Malcolm Fraser

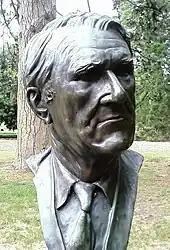
Bust of Malcolm Fraser by political cartoonist, caricaturist and sculptor Peter Nicholson located in the Prime Minister's Avenue in the Ballarat Botanical Gardens

In 1993, Fraser made a bid for the Liberal Party presidency but withdrew at the last minute following opposition to his bid, which was raised due to his having been critical of then Liberal leader John Hewson for losing the election earlier that year.